Austin, Nichols and Company Warehouse

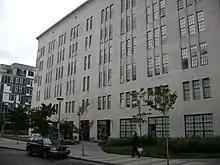
Seen from North 4th Street, facing east toward Kent Avenue

The Austin, Nichols and Company Warehouse was among the earlier buildings to use reinforced concrete on a huge scale. The building measures and takes up a lot bounded by Kent Avenue on the east, North 3rd Street on the south, the East River on the west, and North 4th Street on the north. The facade rises to a height of on Kent Avenue and on the river, and the building is located on a lot of about . The interior contains of floor area.